Fridayy

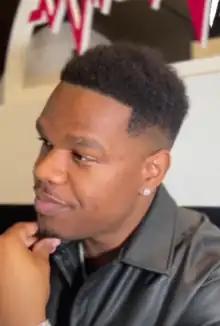
Fridayy in 2023

Francis Leblanc, known professionally as Fridayy, is a Haitian-American singer, songwriter, and record producer from Philadelphia, Pennsylvania. In 2022, he signed with Def Jam Recordings and guest performed on the hit songs "Forever" by Lil Baby and the title track of DJ Khaled's album "God Did" (2022). Both songs peaked within the top 20 of the US "Billboard" Hot 100, while the latter was nominated for three Grammy Awards.